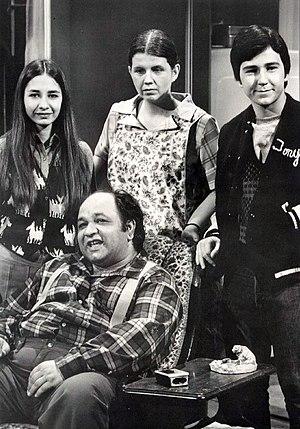
Bruno Kirby, de son vrai nom Bruno Giovanni Quidaciolu Jr, est un acteur américain d'origine sicilienne, né le 28 avril 1949 à New York, et mort le 14 août 2006 à Los Angeles d'une leucémie diagnostiquée peu de temps auparavant. Kirby savait parler parfaitement le dialecte sicilien, ce qu'il démontre dans Le Parrain II.
Richard S. Castellano est un acteur américain né le 4 septembre 1933 dans le Bronx et mort le 10 décembre 1988 à North Bergen.